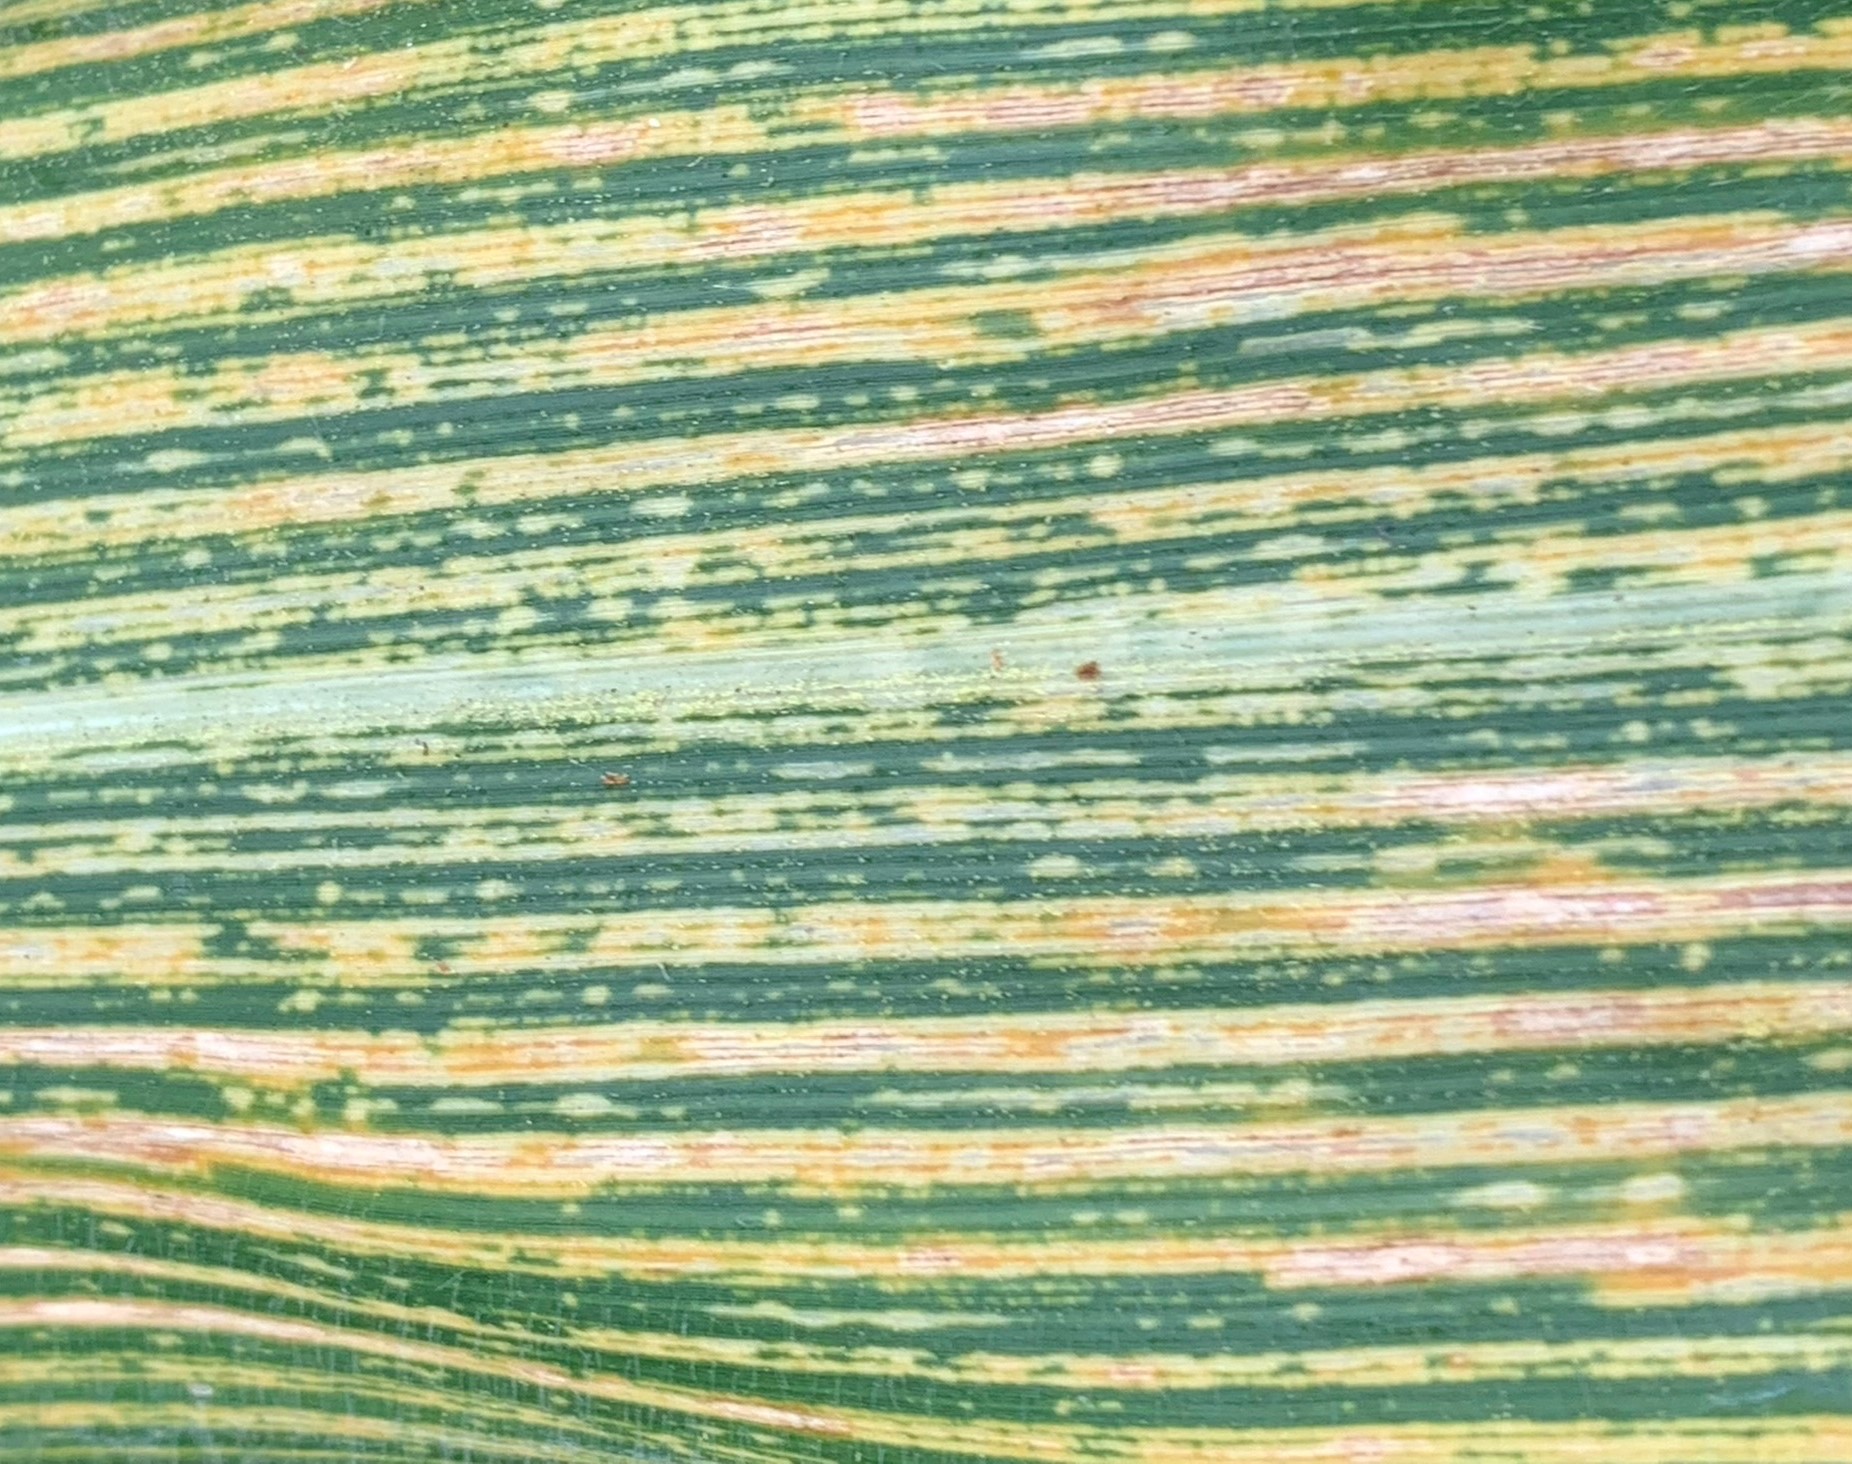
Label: MSV